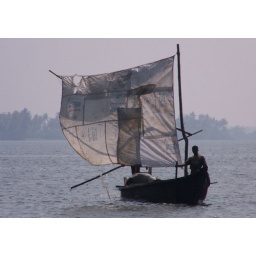
Fishermen in a rag tag sail boat on the back waters of kerala india